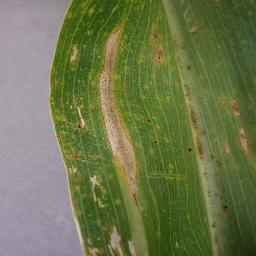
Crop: corn
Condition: (maize)_northern_blight